Bujumbura

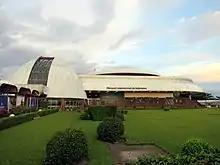
Bujumbura International Airport

Goods may be carried by road via Rwanda, or by the lake and then by road or rail via Tanzania, Congo or Zambia.